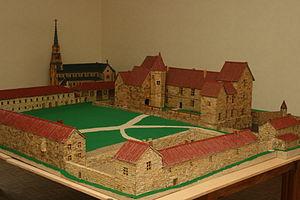
Maquette du château de la Durbelière à Saint-Aubin-de Baubigné
Saint-Aubin-de-Baubigné est une ancienne commune française située dans le département des Deux-Sèvres et la région Nouvelle-Aquitaine. Elle a le statut de commune associée depuis sa fusion avec la commune de Mauléon en 1973.